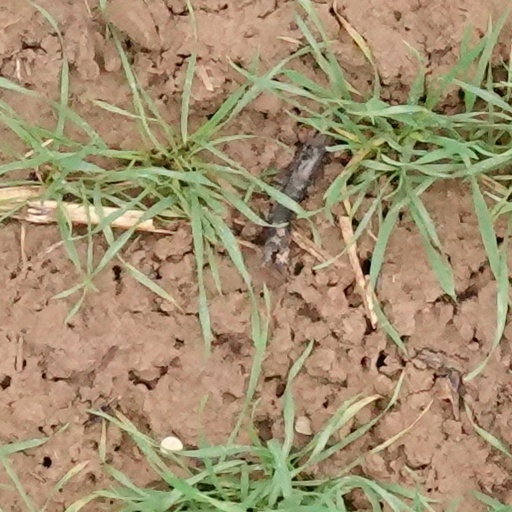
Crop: wheat